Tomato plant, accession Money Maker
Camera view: bottom (45 deg); turntable rotation: 0 degrees
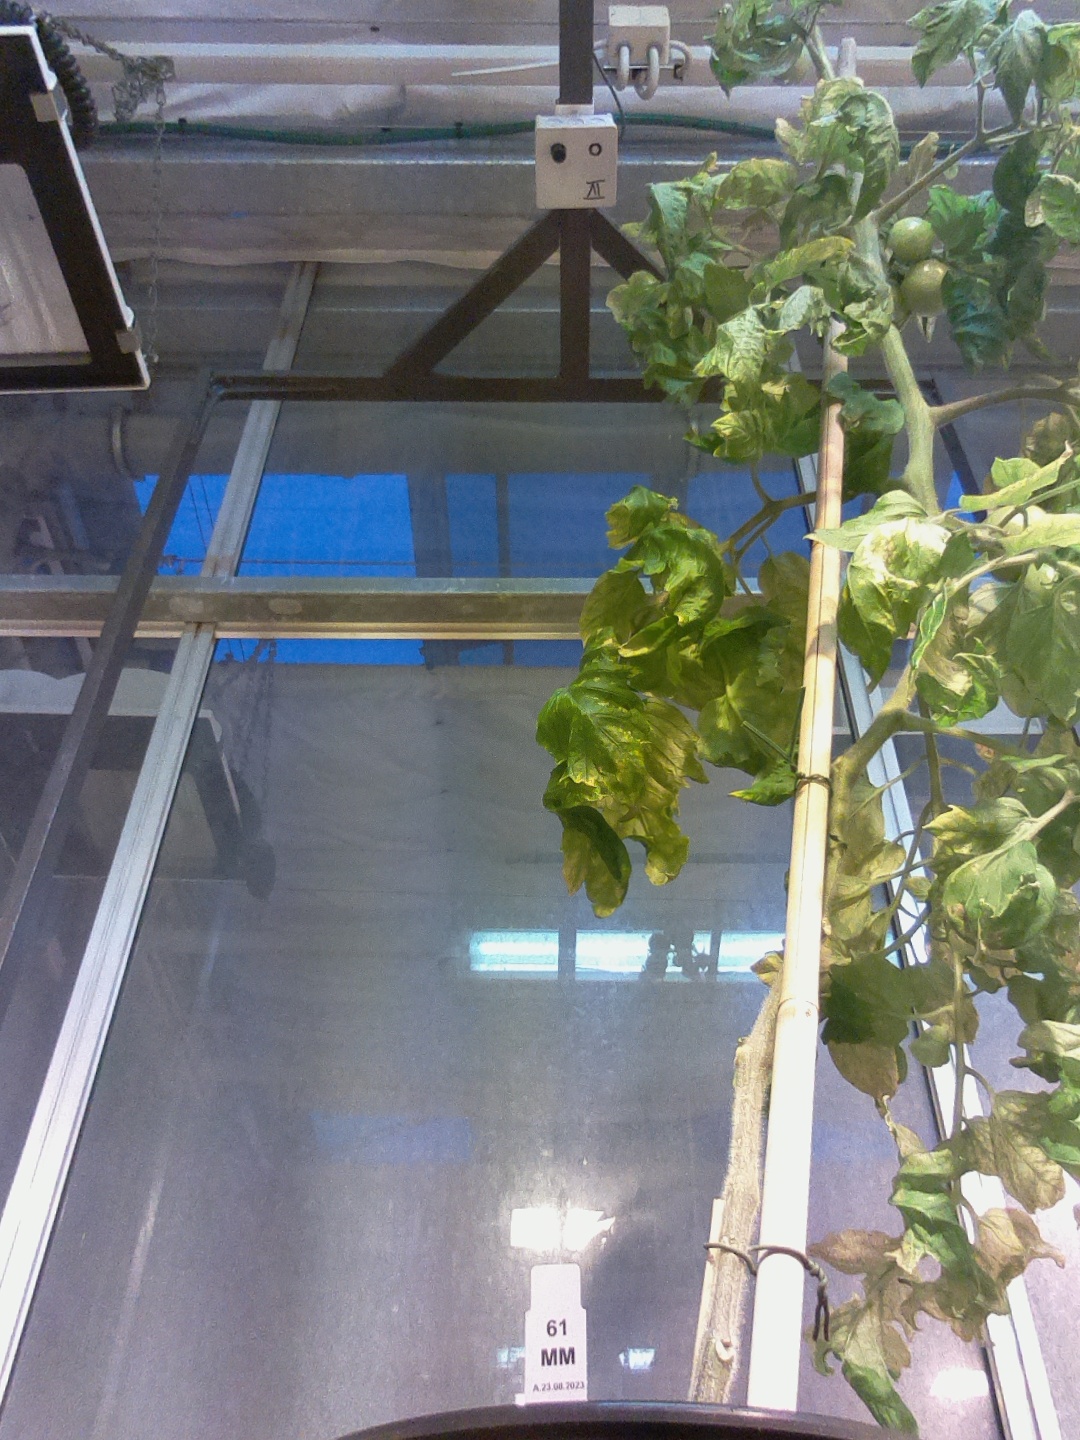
BBCH growth stage 76: 60%-70% of final fruit size